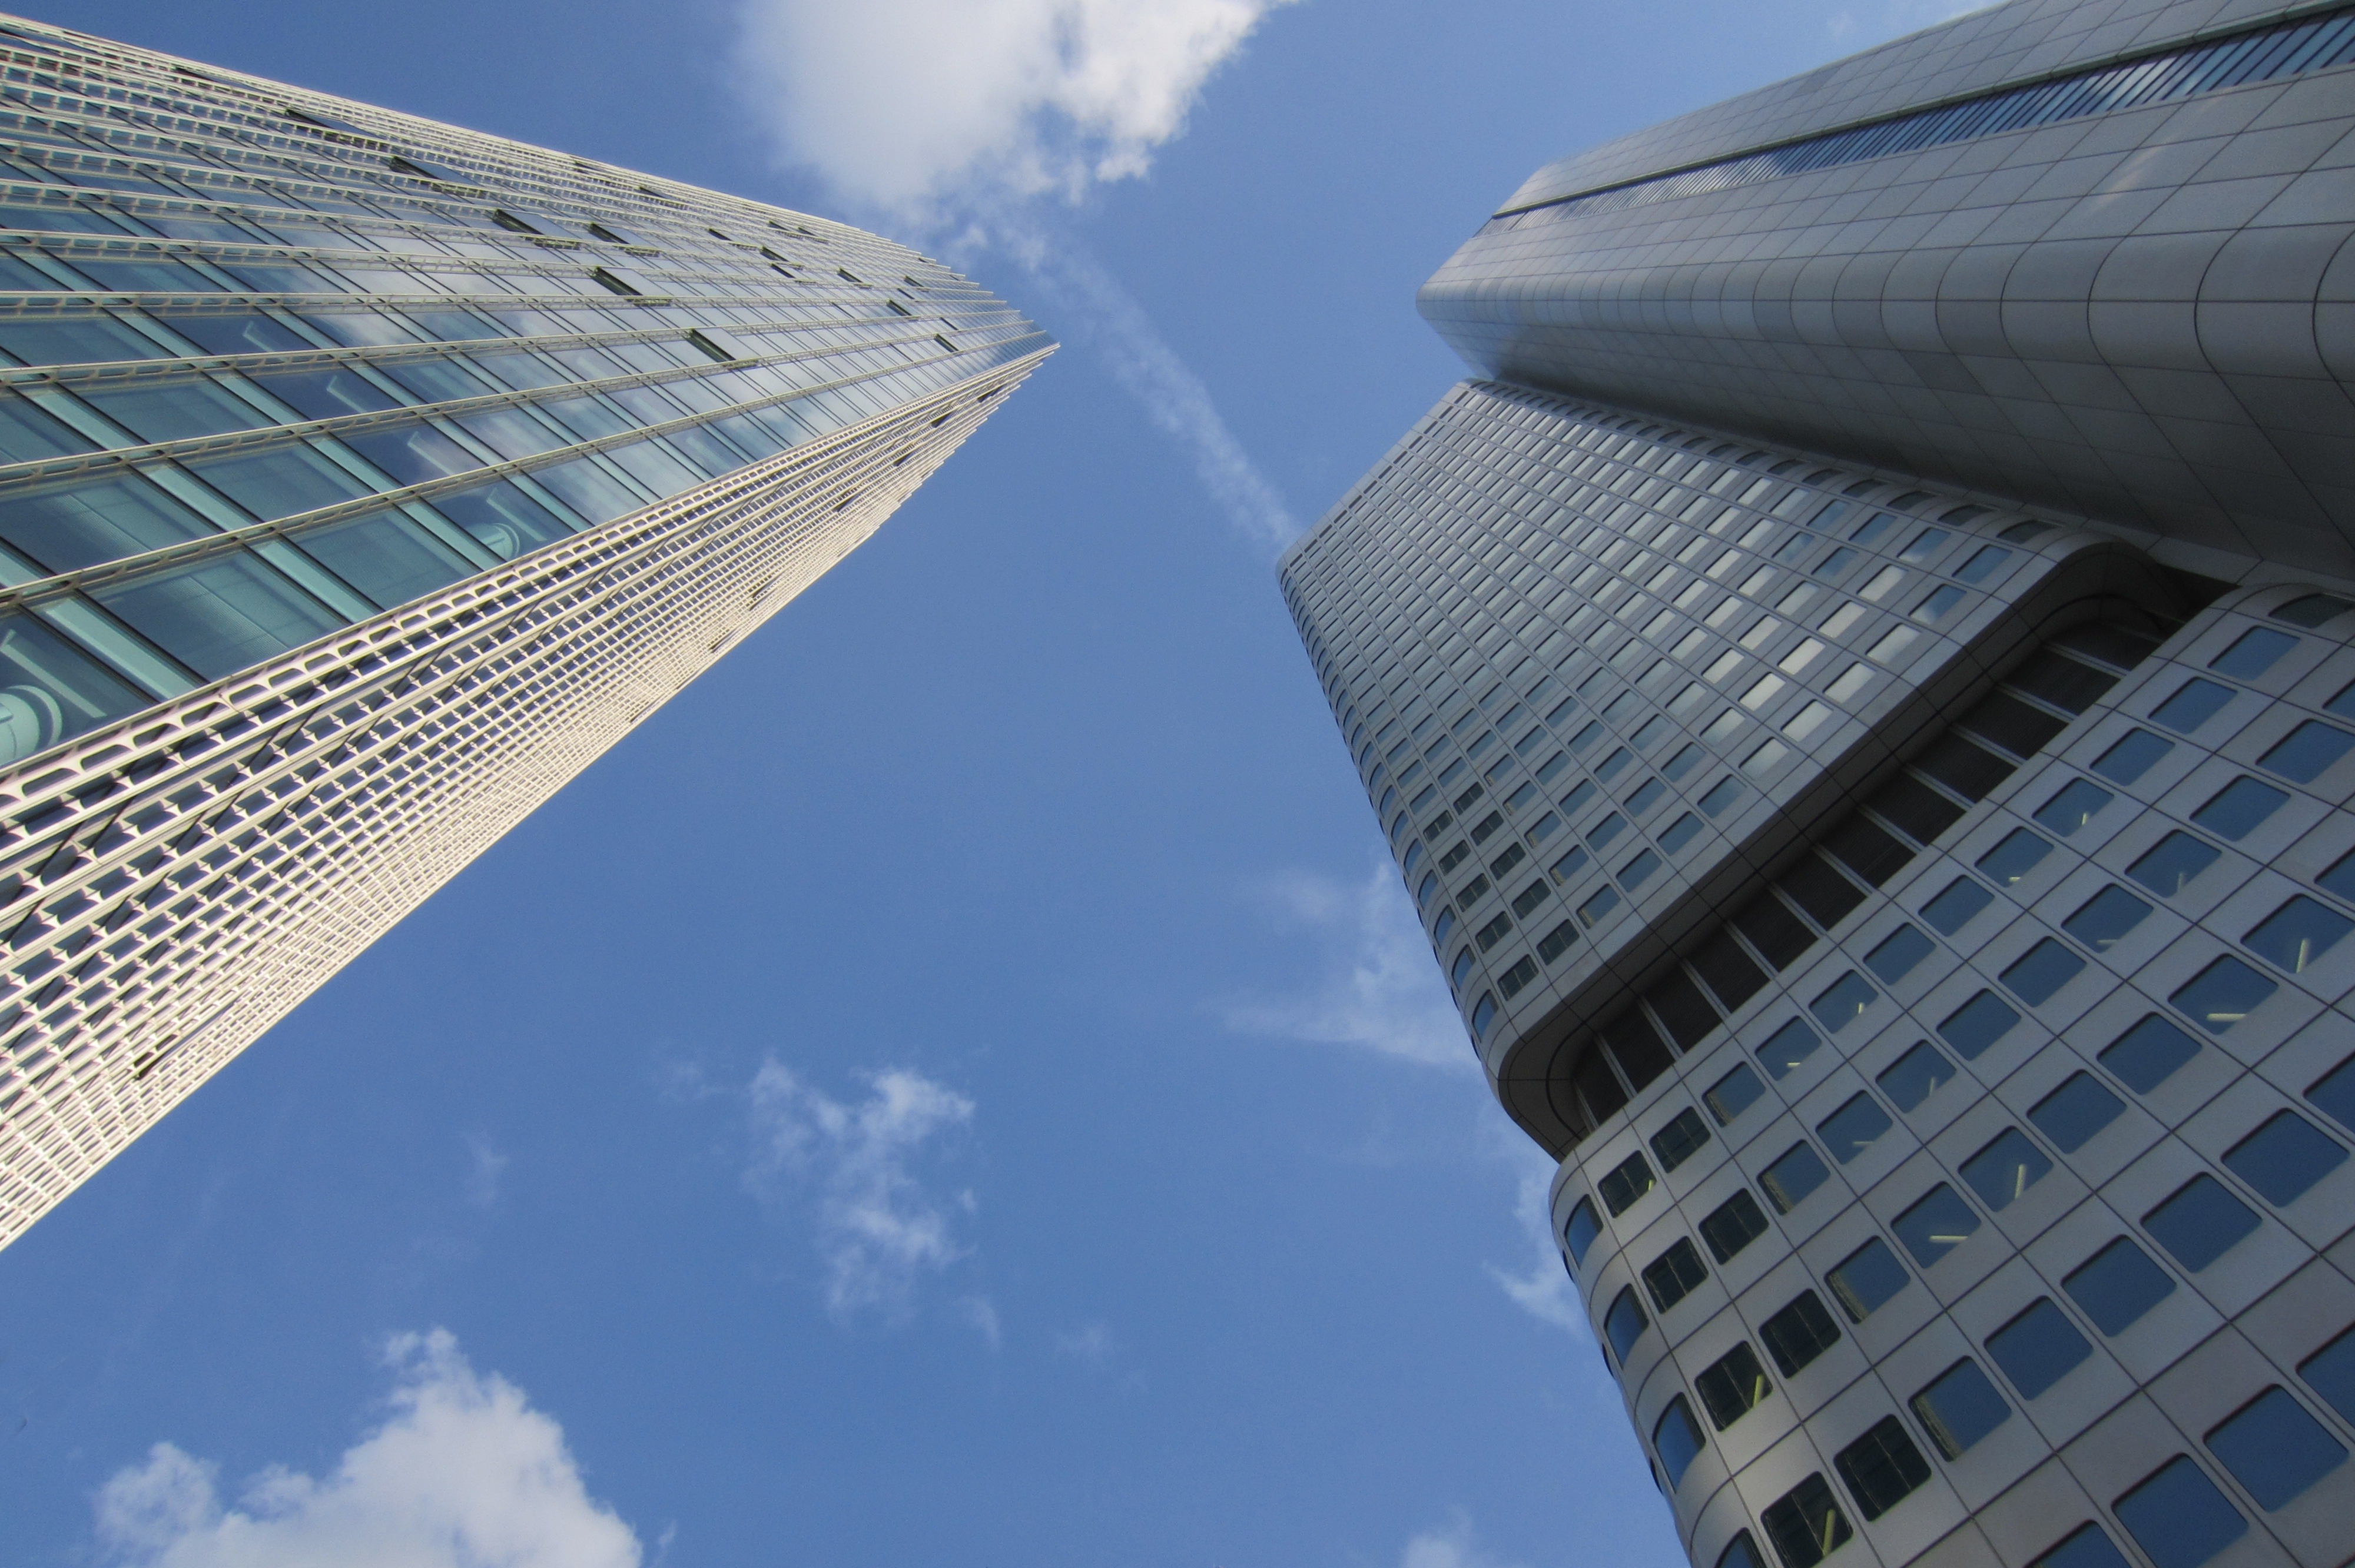
architecture, sky, sunlight, window, perspective, building, home, skyscraper, line, reflection, tower, landmark, facade, blue, tower block, sunny, clouds, bank, germany, frankfurt am main germany, upward, european central bank